Downsview Park

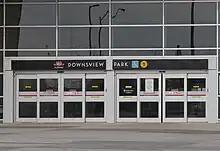
One of the entrances of Downsview Park Subway station

As the mandate for the park requires that it be developed on a self-financing basis, approximately are dedicated to opportunities that provide a revenue stream to finance the construction, development and management of Downsview Park as an integrated, sustainable community.